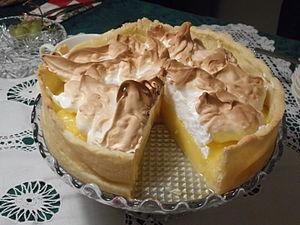
Tarte au citron meringuée
La tarte au citron est une tarte sucrée garnie de crème à base de citron. Elle ne comprend aucun fruit. La crème est un mélange d'œufs, de sucre, de jus de citron et de zeste de citron. Également appelée lemon curd, c'est cette crème qui donne à la tarte son goût.